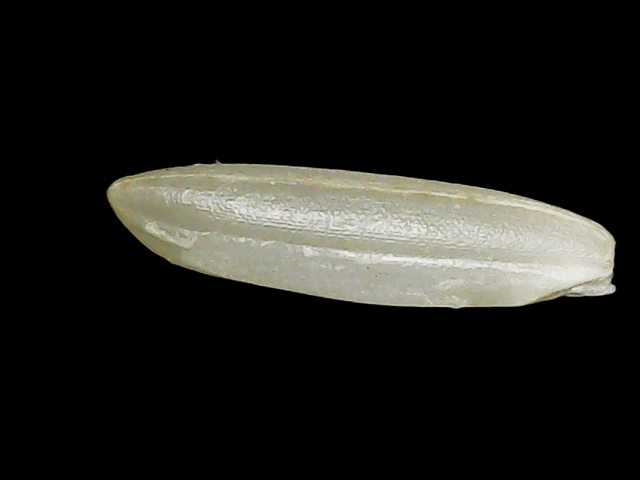
Rice variety: Binadhan14